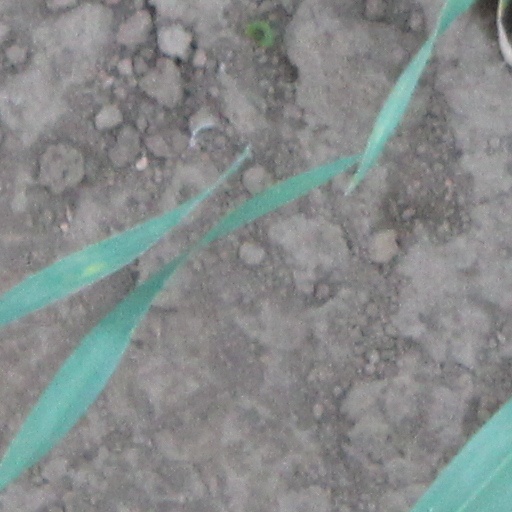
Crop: wheat